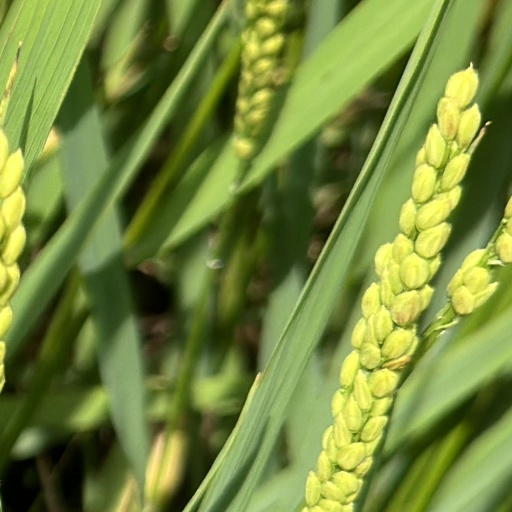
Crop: rice